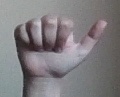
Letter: dhad